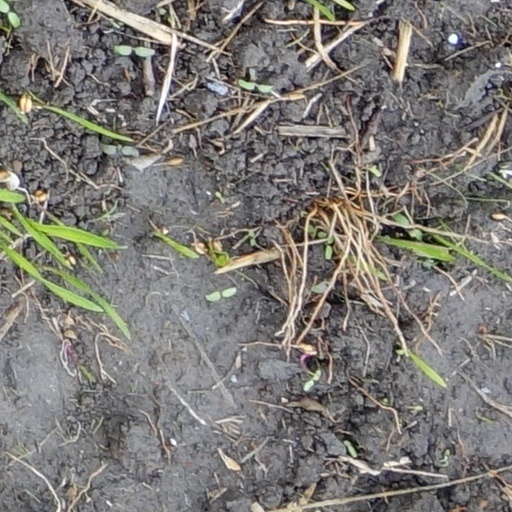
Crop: wheat